Futuna (Wallis and Futuna)

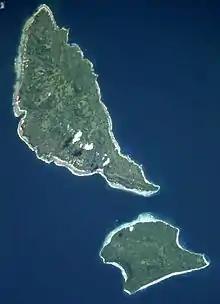
Futuna and Alofi (photo: NASA)

Two kings, elected from the local nobility every few years, rule the population in conjunction with French authorities. They are the king of Sigave, the western province, and the king of Alo, the eastern province including Alofi. Except for Poi all villages are along the southwest coast, and they are from west to east: Toloke, Fiua, Vaisei, Nuku, and Leava (capital with the wharf) in Sigave, and Taoa, Malae, Ono, Kolia and Vele (at the airstrip) in Alo.